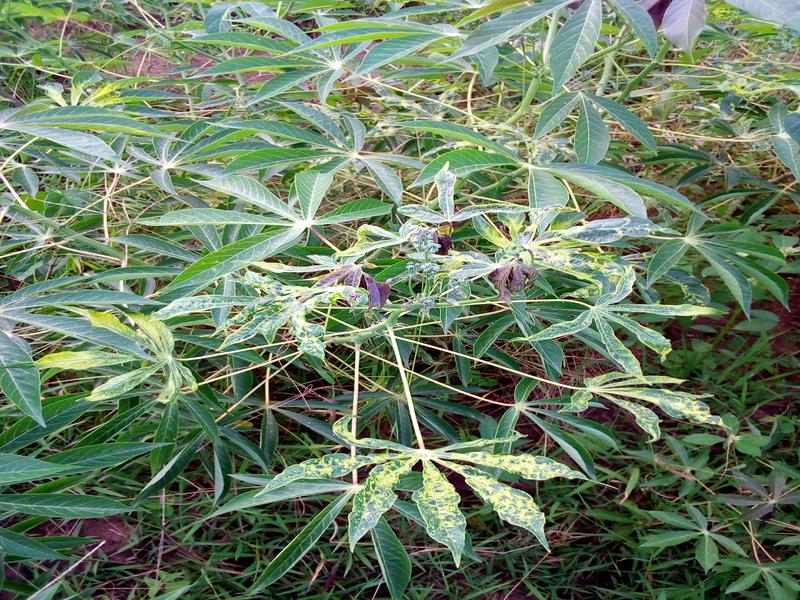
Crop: cassava
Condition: mosaic_disease